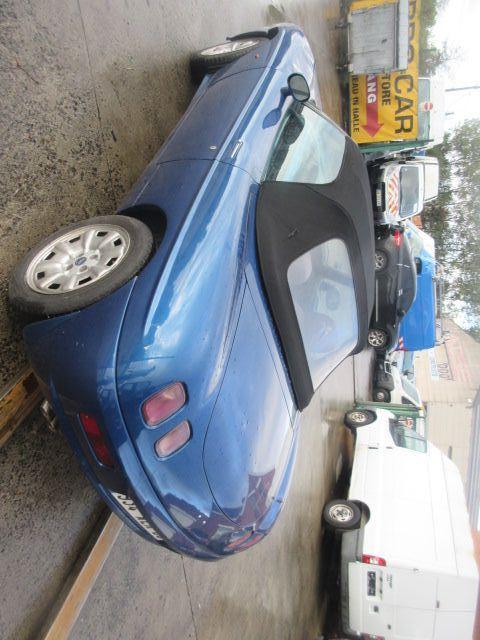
Aucun dommage détecté.
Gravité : aucun